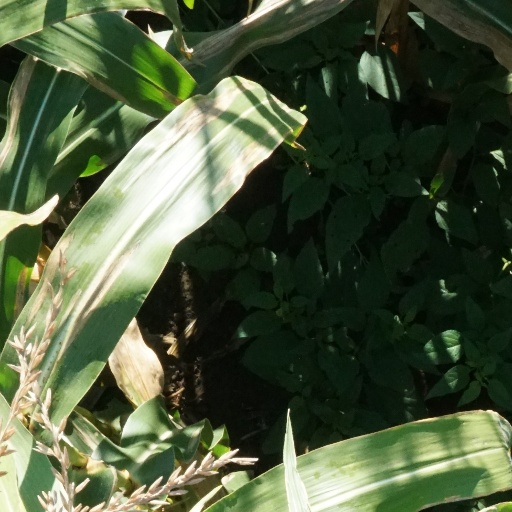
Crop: maize; corn